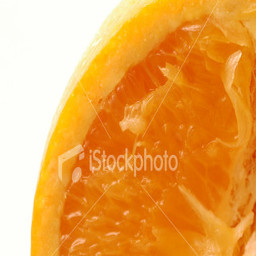
Label: Orange